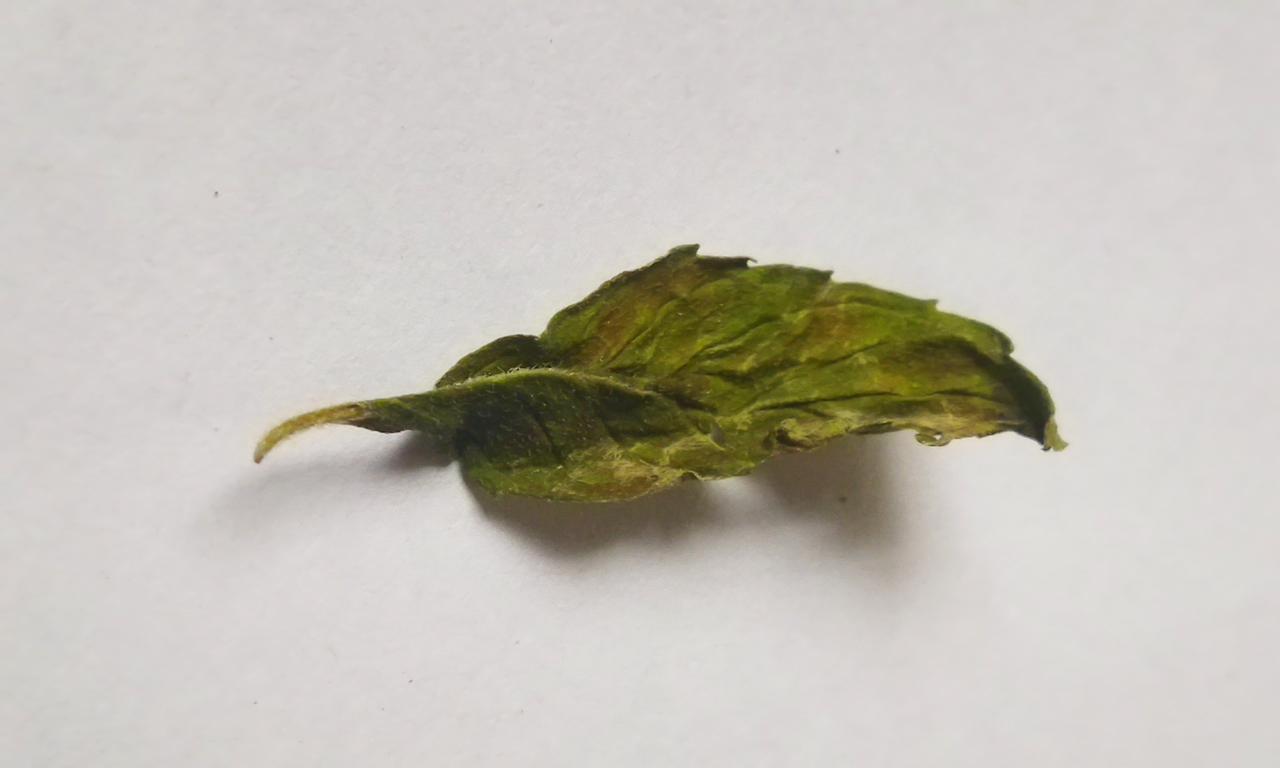
Label: Spoiled